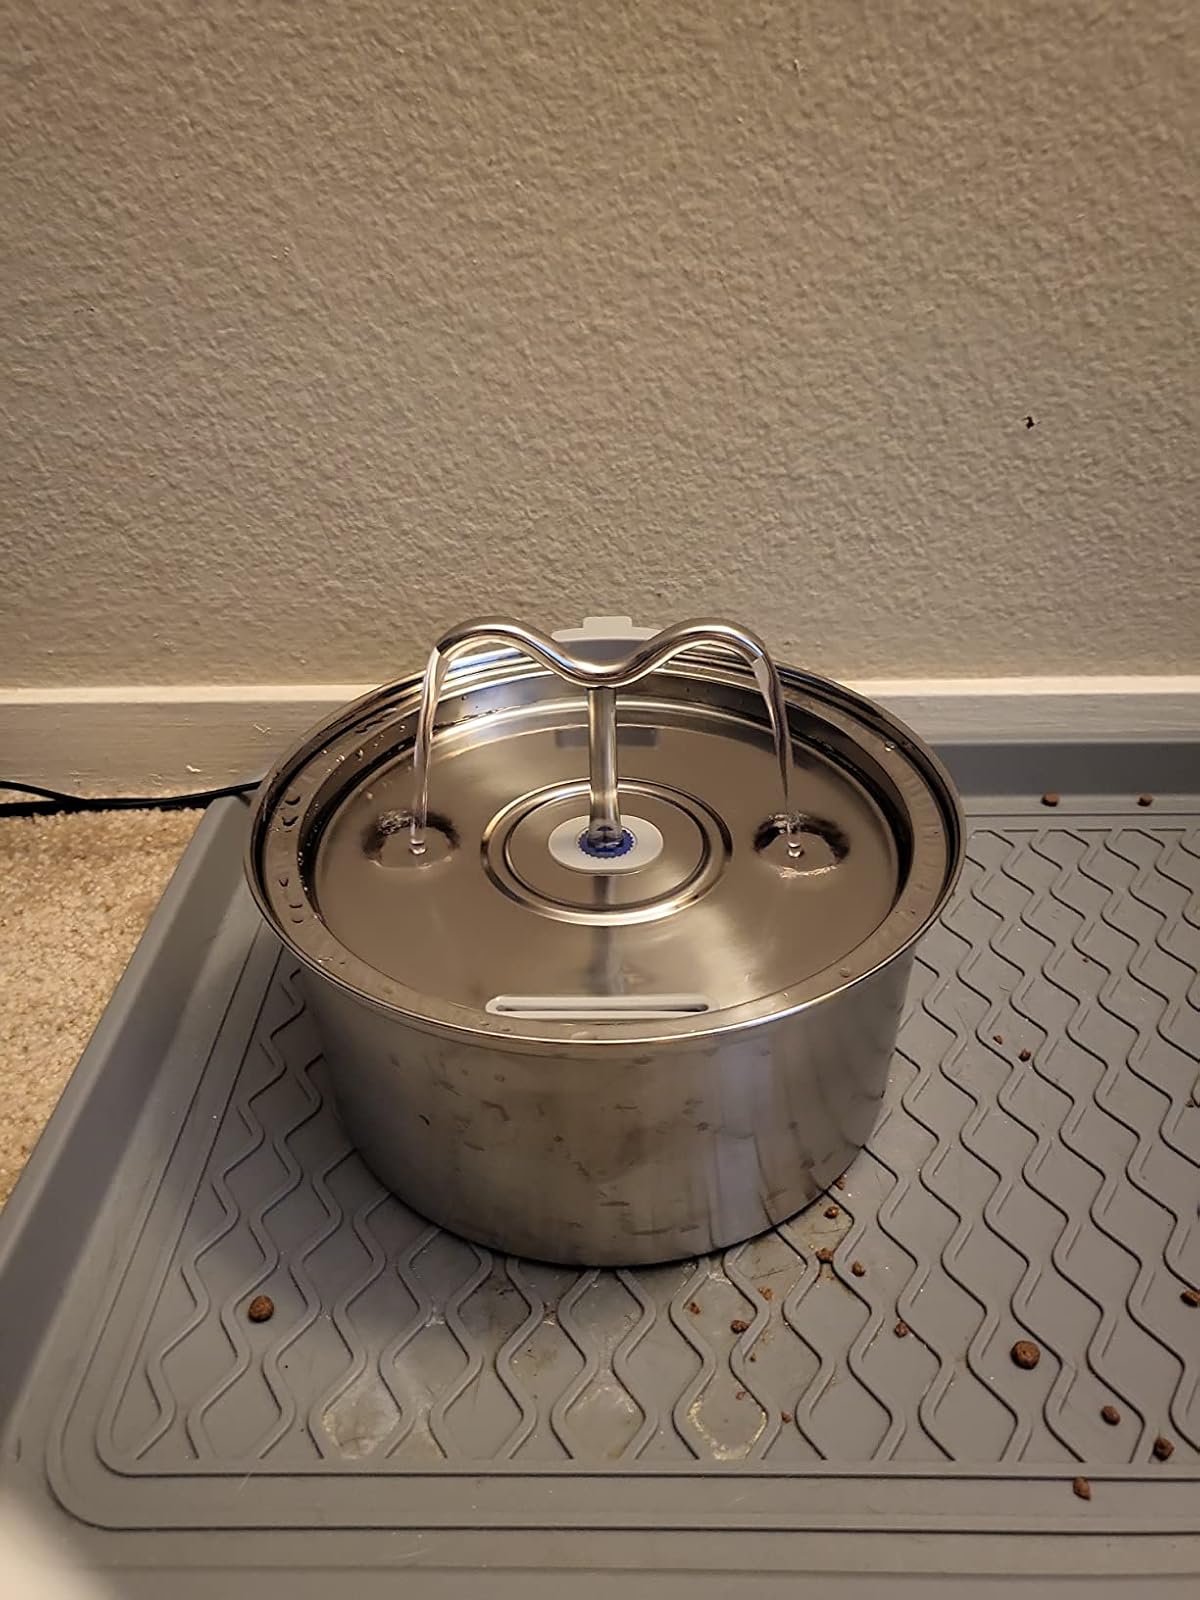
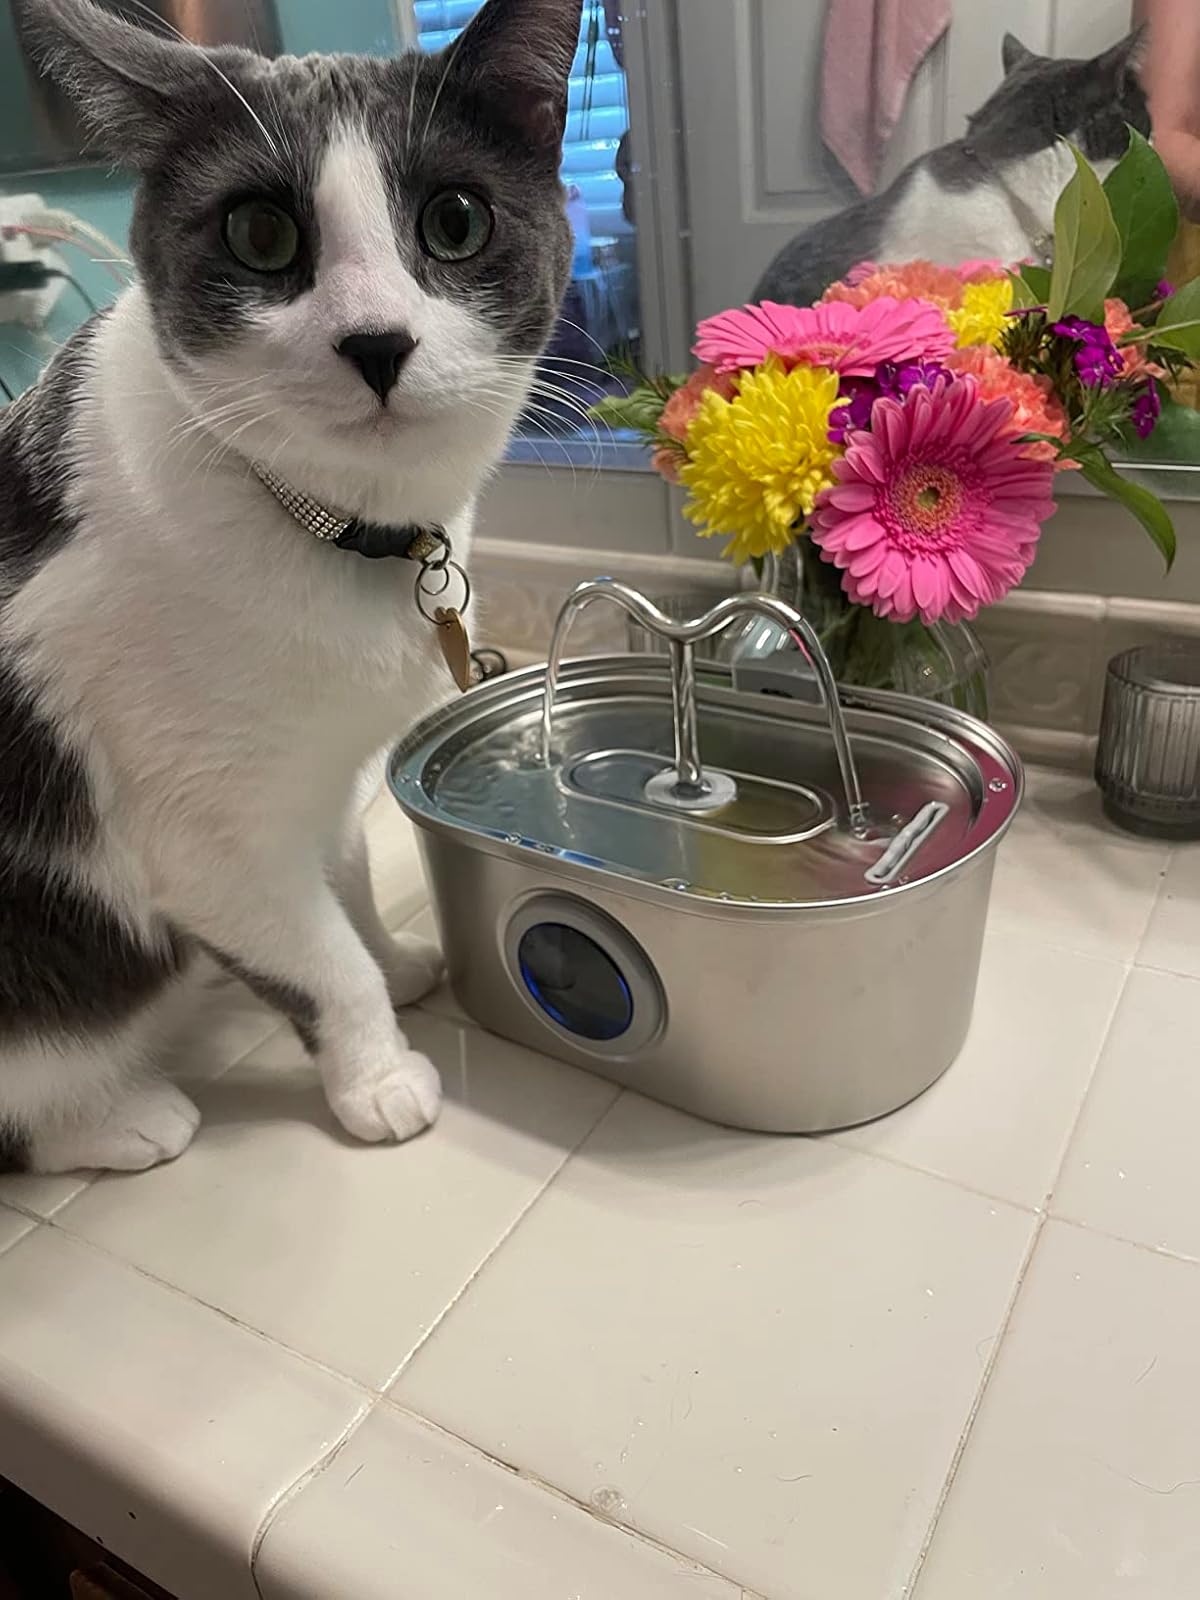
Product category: items_bowl
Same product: no